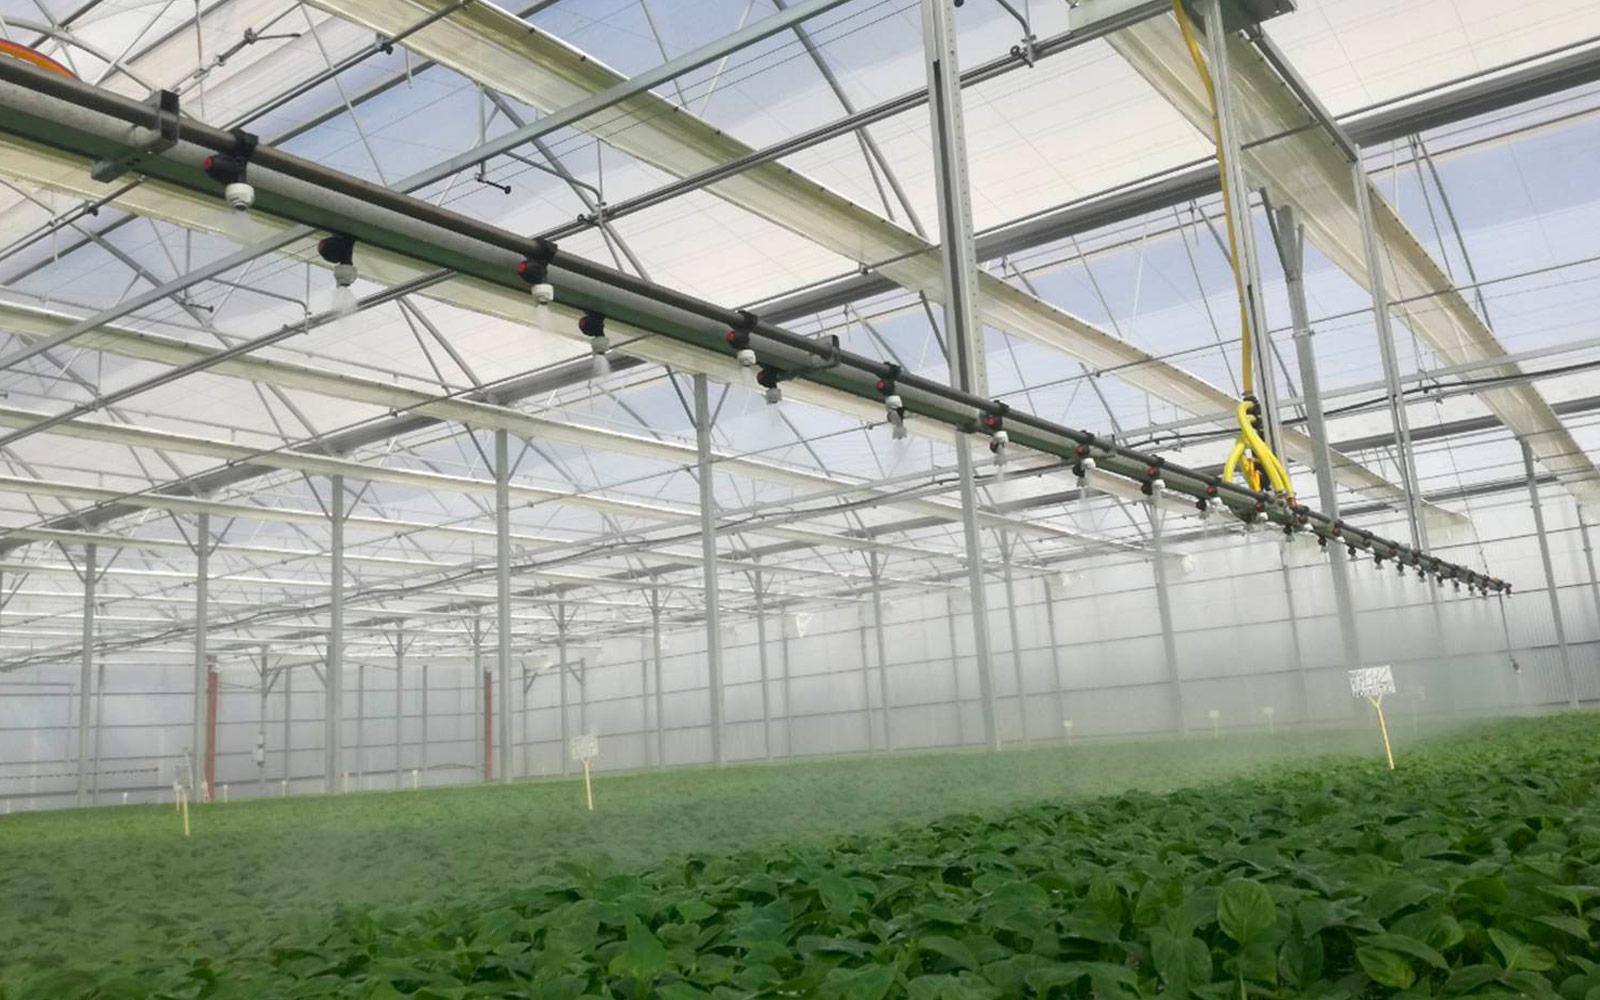
Kilimo cha kisasa, ambapo mboga za majani zimepandwa kwenye chumba maalumu, ambacho hurekebisha hali ya hewa kama vile joto, unyevuunyevu na mwanga, pia hudhibiti wadudu waharibifu na hii huongeza ufanisi wa uzalishaji.